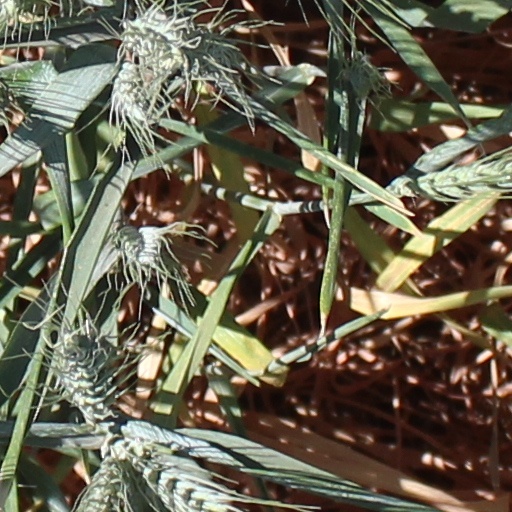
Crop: wheat